Henry Busse (photographer)

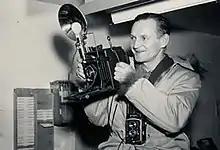
Henry Busse in 1947

Henry Busse was an amateur photographer, who, while working at the Eldorado Mine, in remote Port Radium, took photos of high enough quality he was encouraged to become a professional photographer. He was the first professional photographer in the Northwest Territories. In 1961 the "Northern News Service" reported he had been named as one of Canada's 50 most important photographers.